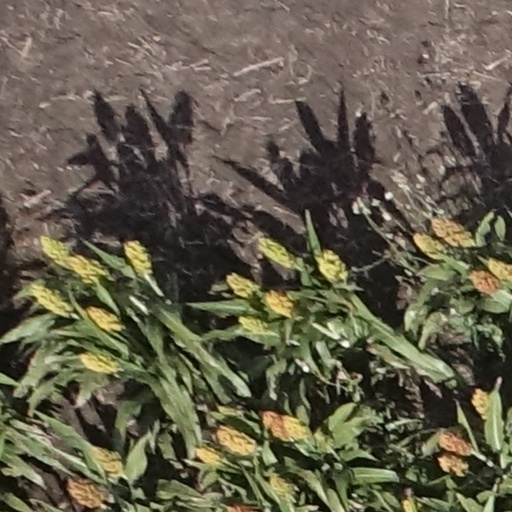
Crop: sorghum